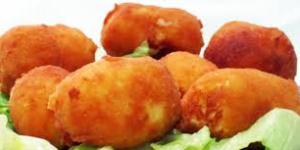
croquetas de marisco con gambas